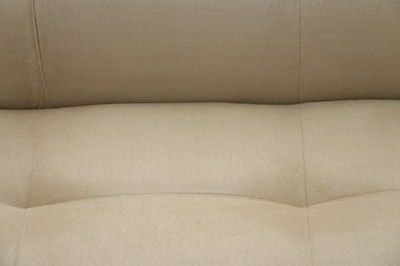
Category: sofa